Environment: real
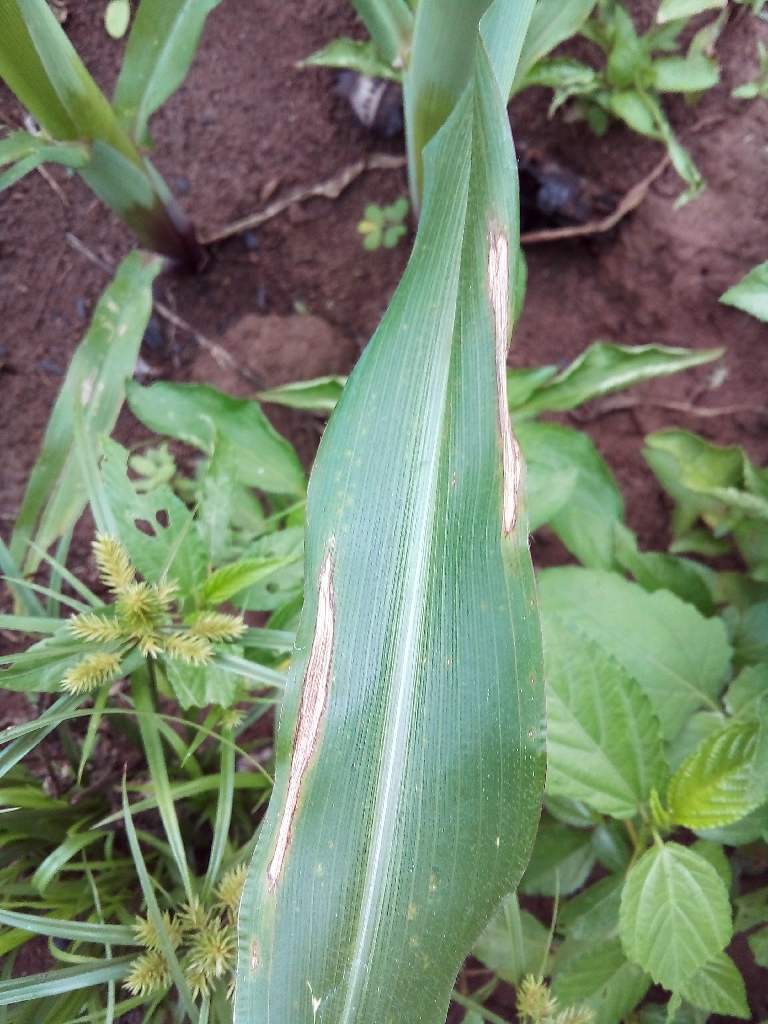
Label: northern_corn_leaf_blight